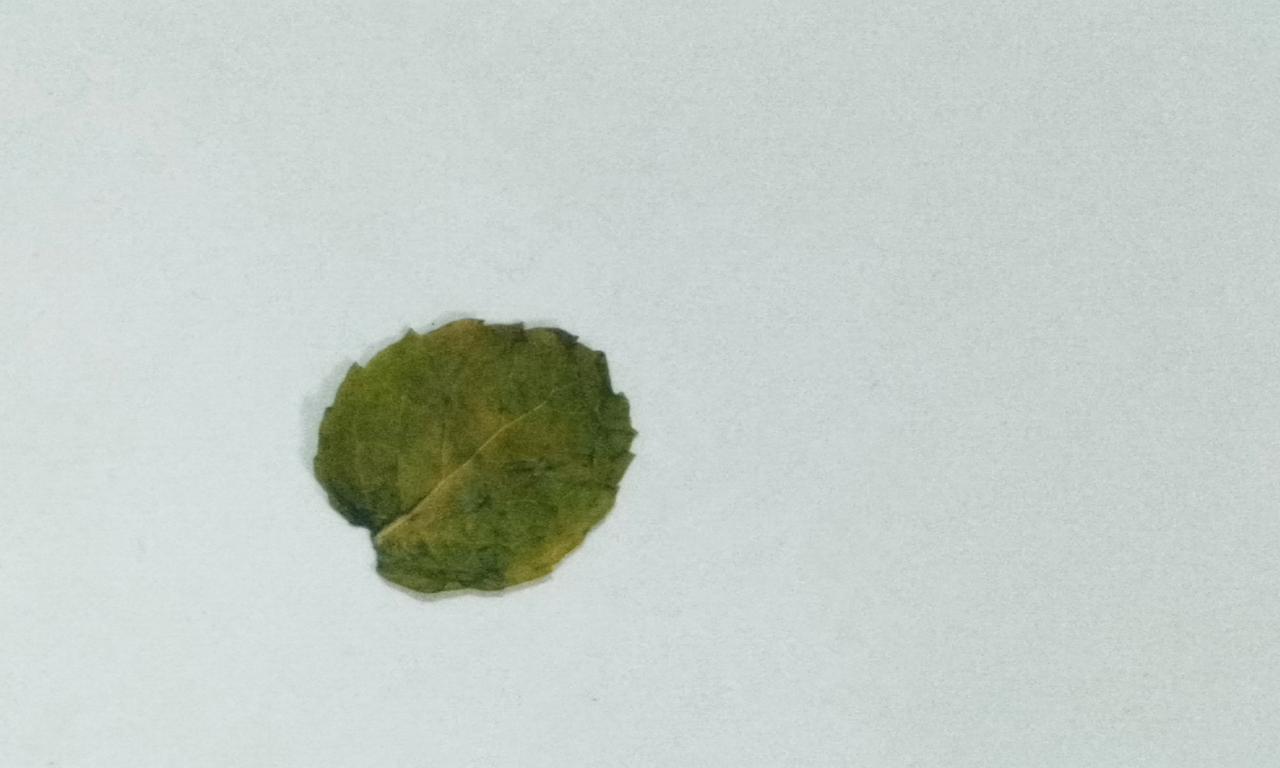
Label: Dried